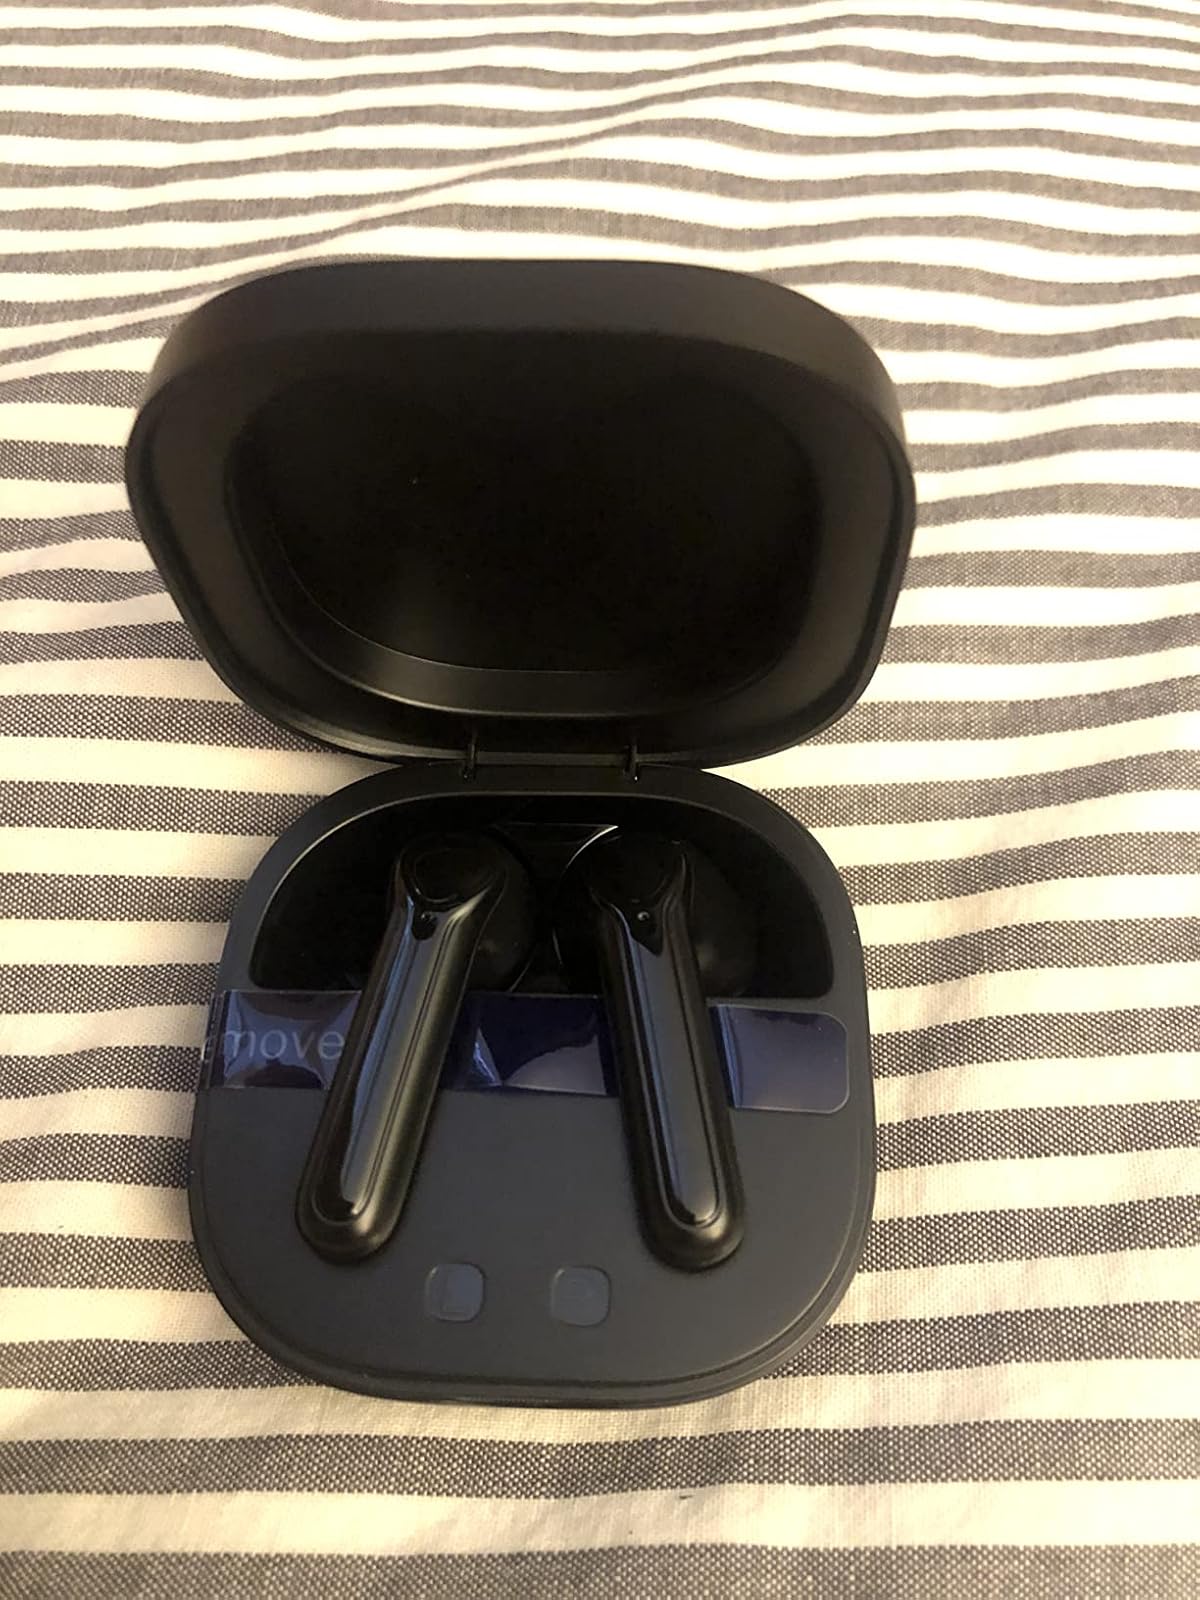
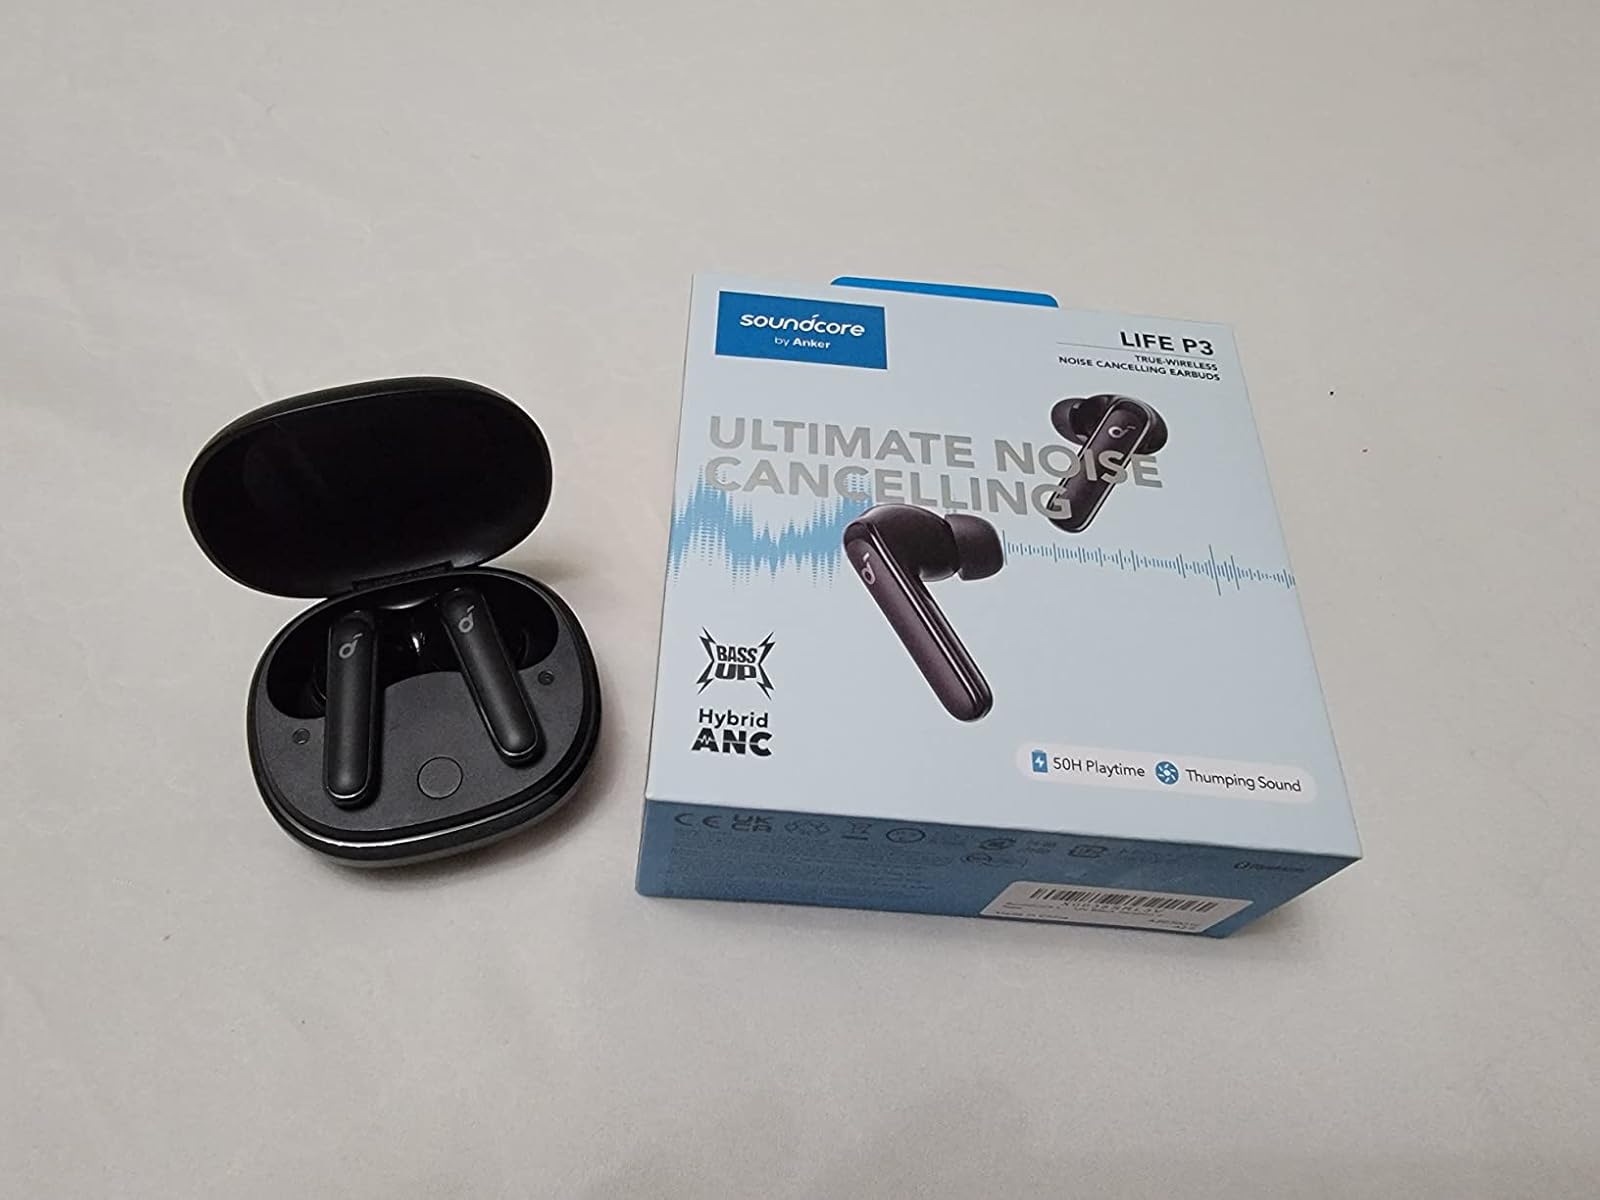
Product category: earbuds
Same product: no